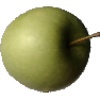
Label: Apple Granny Smith 1